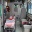
Label: ambulance